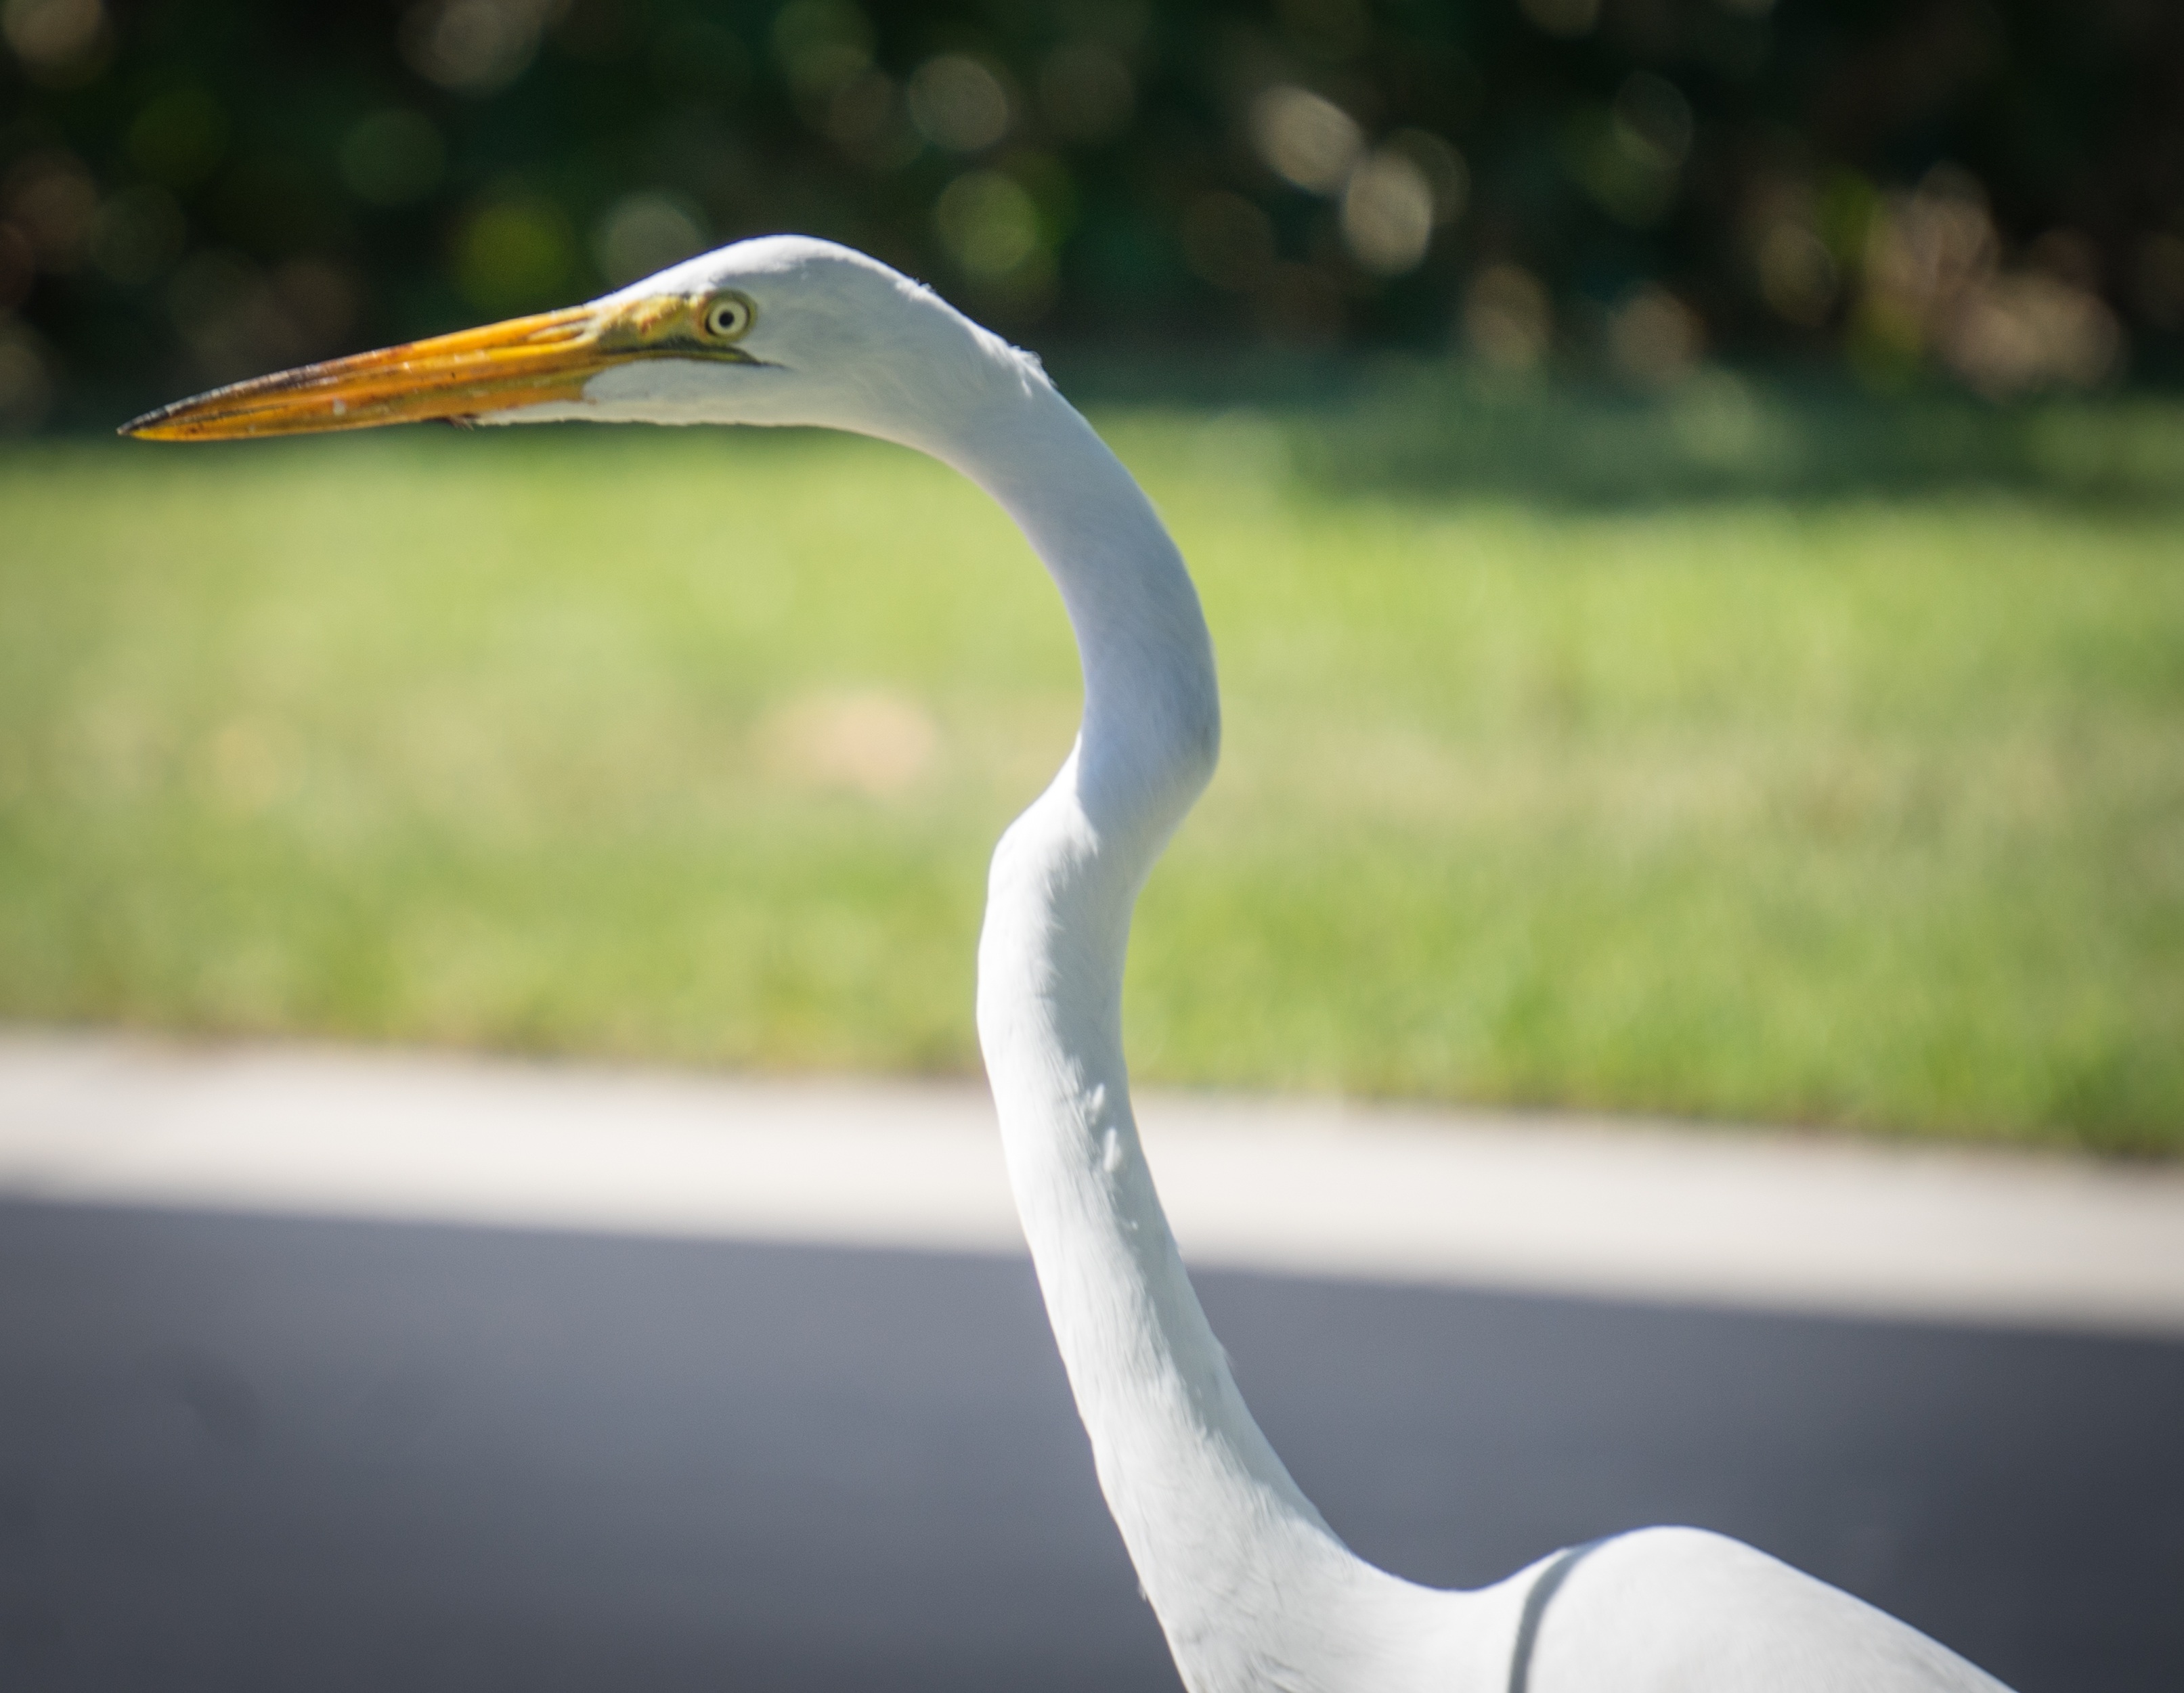
nature, bird, wing, white, animal, wildlife, beak, closeup, fauna, eye, vertebrate, egret, heron, florida, great egret, beak heron